List of birds of Trinidad and Tobago

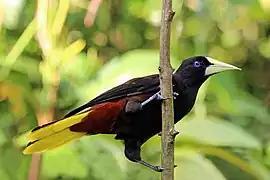
Crested oropendola, subspecies "insularis", Trinidad

The icterids are a group of small to medium-sized, often colorful, passerine birds restricted to the New World and include the grackles, New World blackbirds, and New World orioles. Most species have black as the predominant plumage color, often enlivened by yellow, orange, or red.